Rihanna

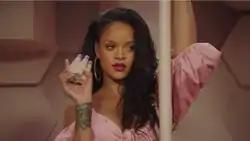
Rihanna in a promotional video for Fenty Beauty in 2018

Rihanna has named Madonna as her idol and biggest influence. She said that she wanted to be the "black Madonna" and praised her ability to reinvent herself throughout her career. She noted, "I think that Madonna was a great inspiration for me, especially on my earlier work. If I had to examine her evolution through time, I think she reinvented her clothing style and music with success every single time. And at the same time remained a real force in entertainment in the whole world."